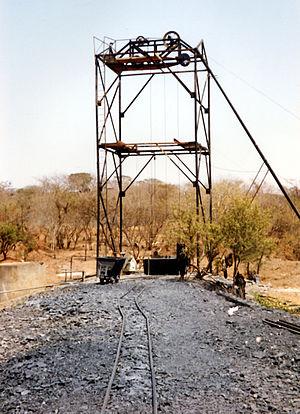
L'économie du Zimbabwe, bien que possédant d'énormes ressources naturelles et des terres fertiles, fait face à un désastre économique sans précédent depuis son indépendance, en raison de la mauvaise gestion du gouvernement sous la présidence de Robert Mugabe. Fin 2006, un emprunt de 2 milliards de dollars US a été obtenu auprès de la République populaire de Chine. Le pays est depuis 2000 dans un état d'hyperinflation qui, début 2009, ne faiblit pas.